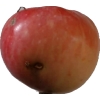
Label: Apple 10